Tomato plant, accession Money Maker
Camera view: bottom (45 deg); turntable rotation: 30 degrees
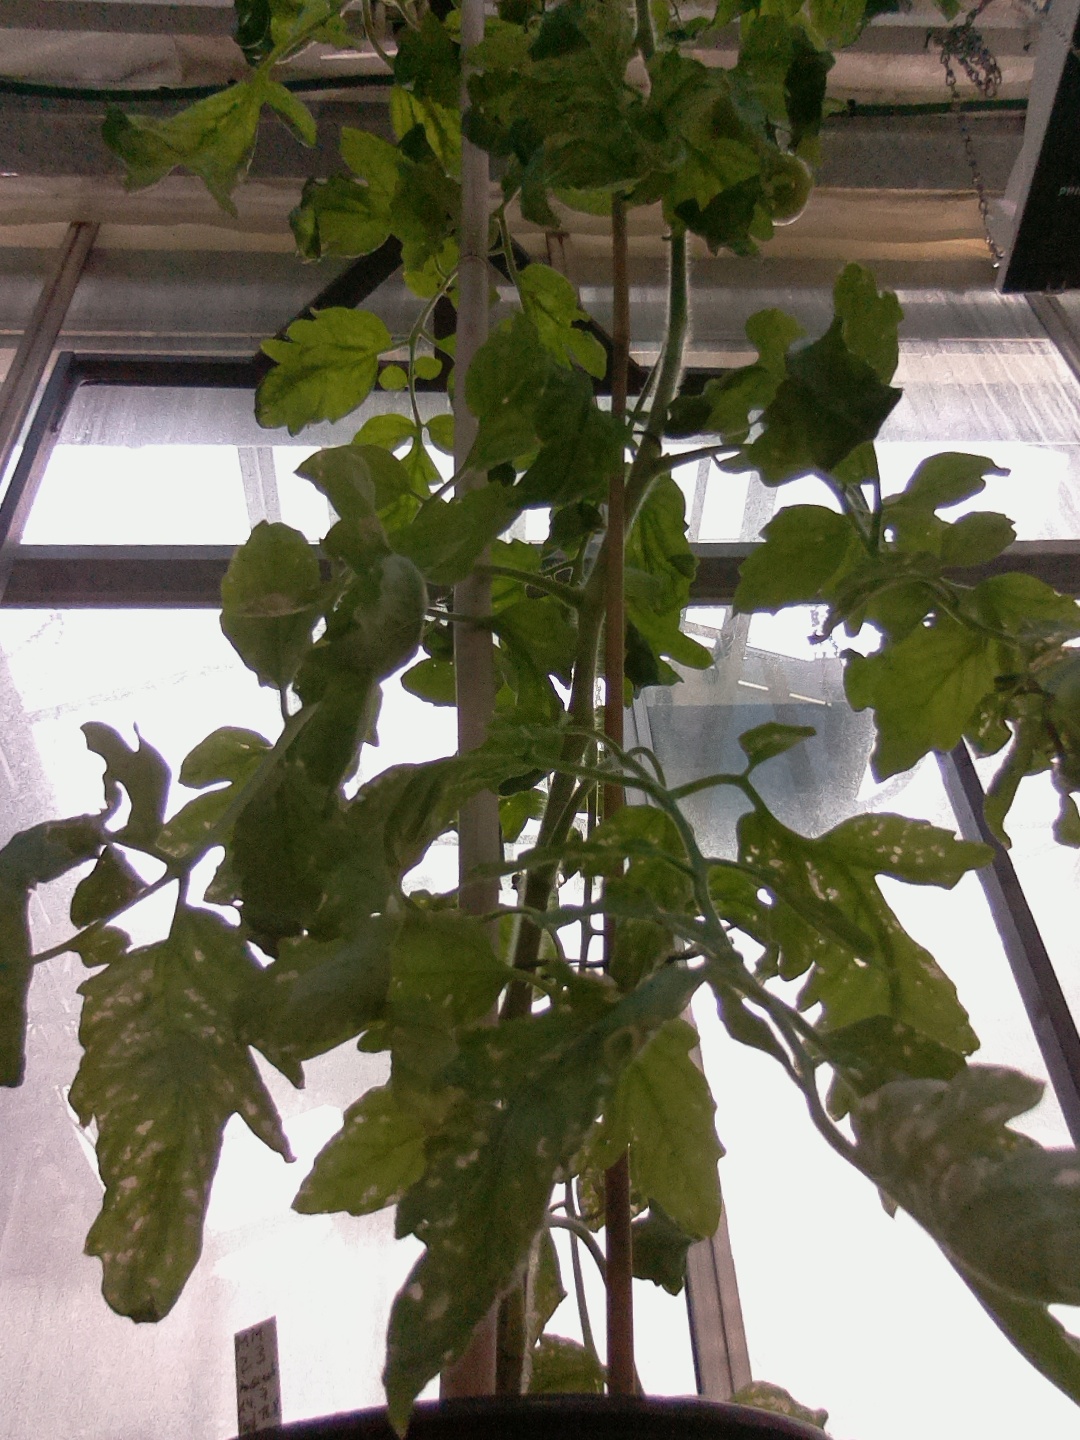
BBCH growth stage 73: 30%-40% of final fruit size